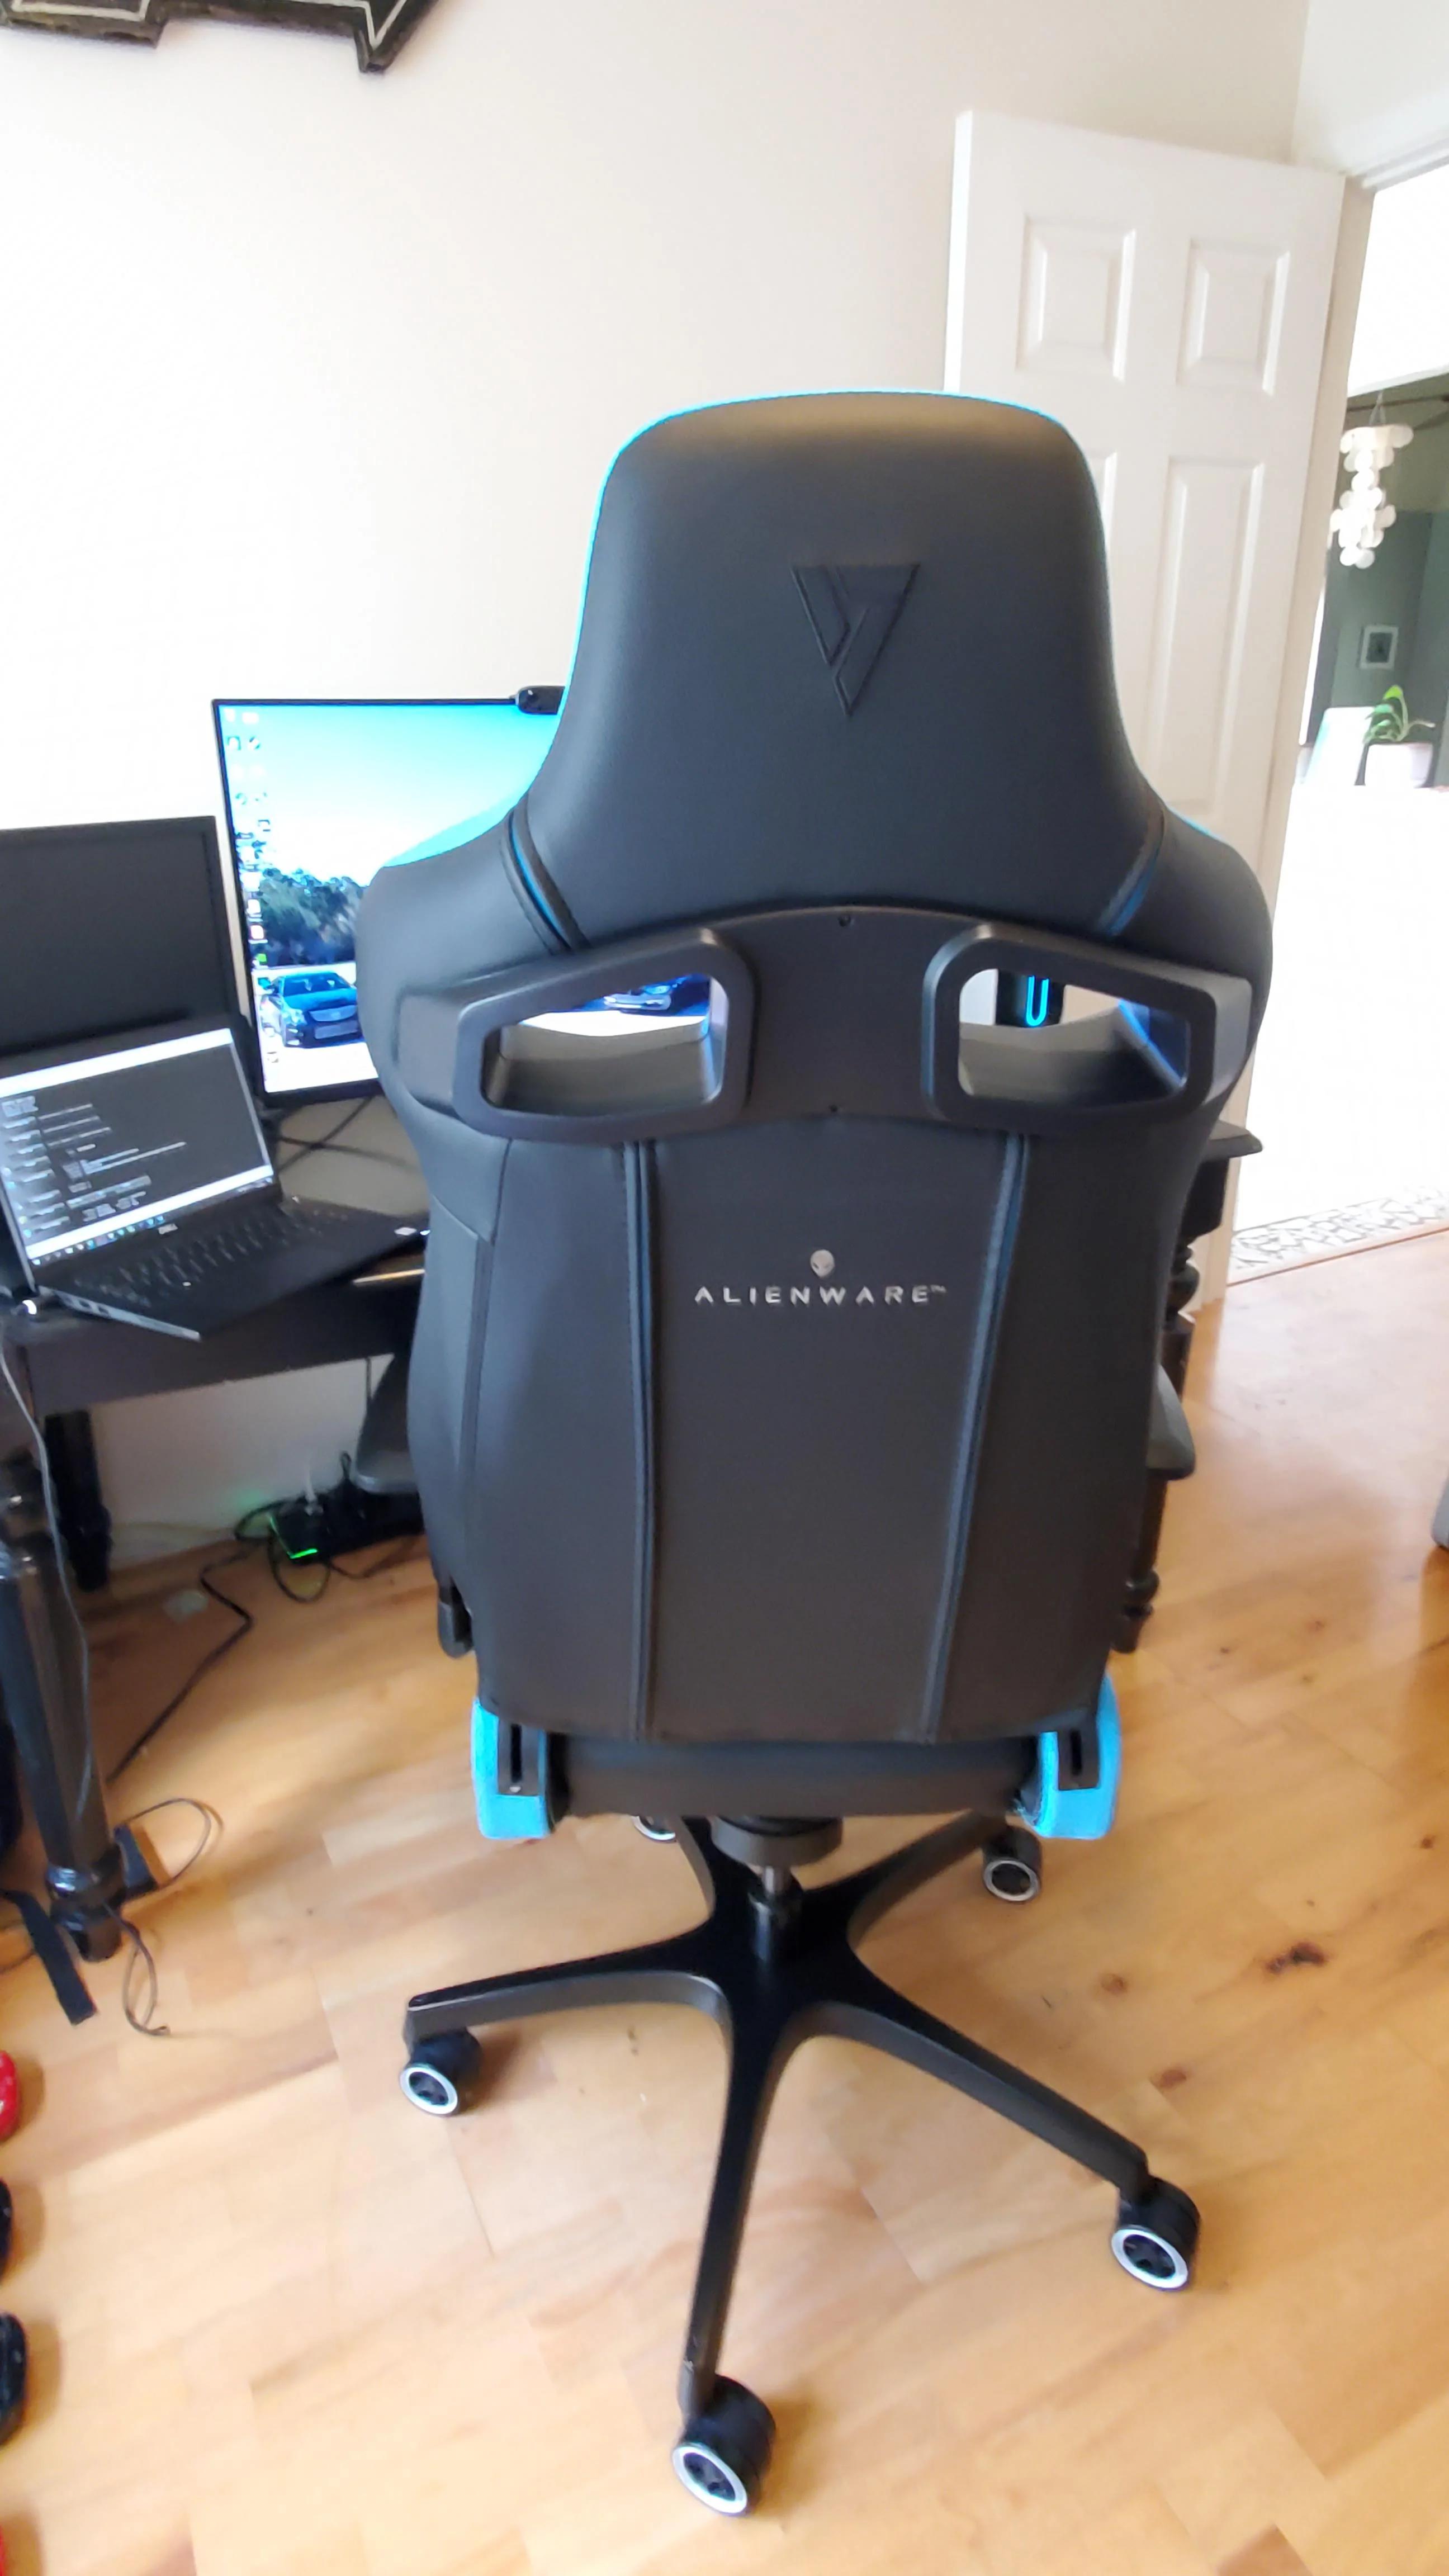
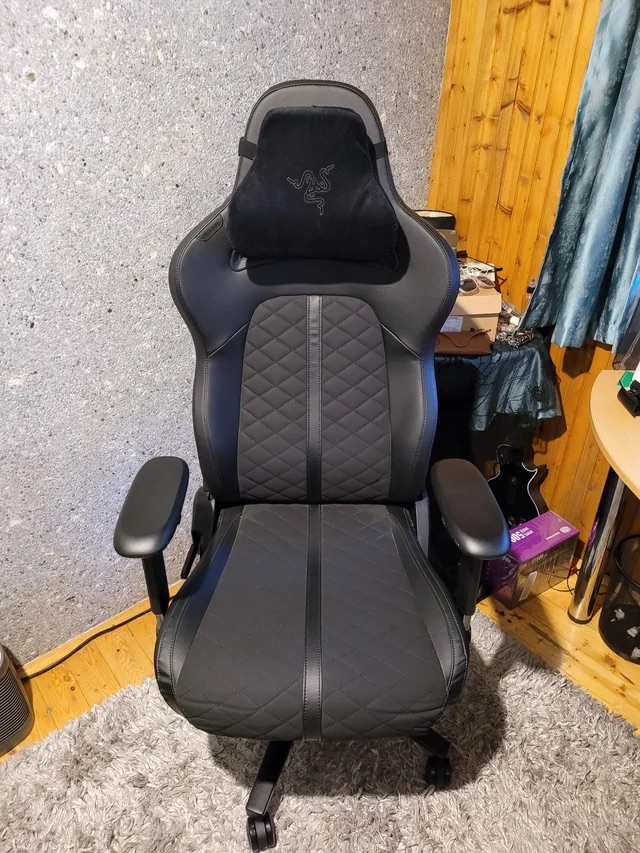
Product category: items_chair
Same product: no